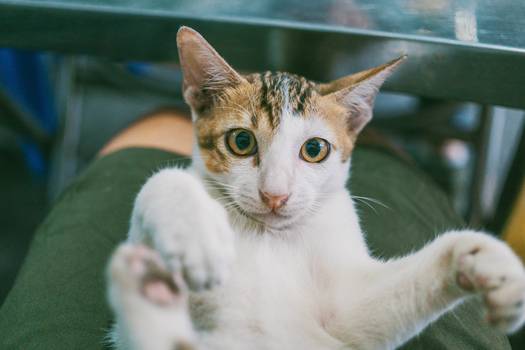
Label: No Watermark